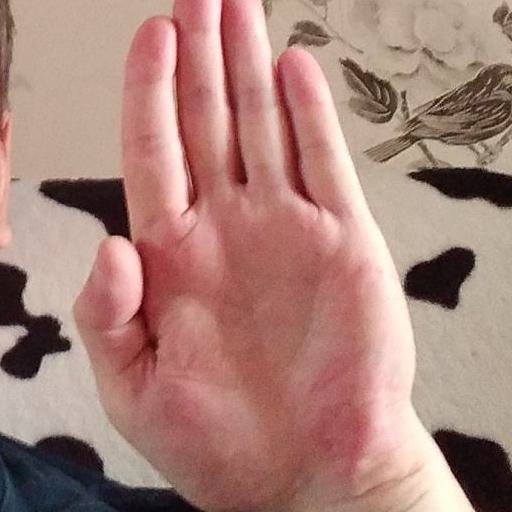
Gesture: stop